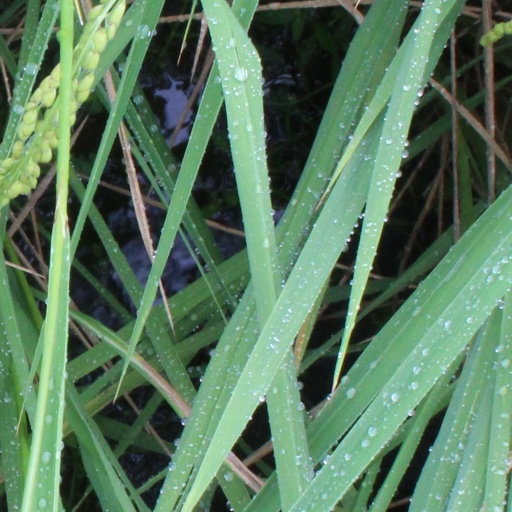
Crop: rice